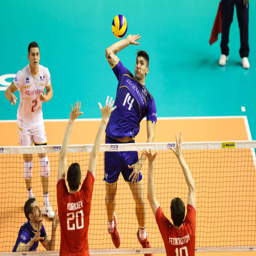
person during the match in a city .